Redcliffe College

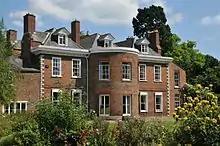
The Redcliffe College campus at Wotton House, 1995-2016

Redcliffe College was a mission training centre and theological college based in Gloucester, England, specialising in training men, women and families working in Christian mission and ministry anywhere in the world. In July 2020 it was announced that Redcliffe would be merging with All Nations Christian College, a similarly positioned mission training college based in Ware, Hertfordshire, north of London. Redcliffe was international and interdenominational, and is a member of the Evangelical Alliance and Global Connections. Redcliffe College had completed its merger with All Nations by September 2020.